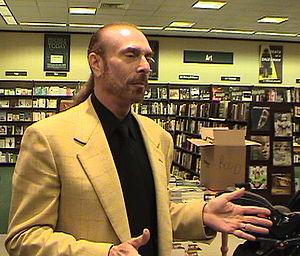
Terry Goodkind, né en 1948 à Omaha dans le Nebraska, est un romancier américain de fantasy.